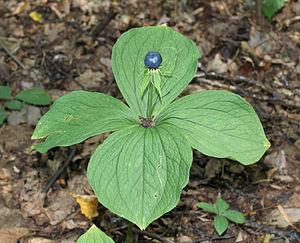
La parisette à quatre feuilles. Ukraine.
Le bois de la Comté est une forêt française située au centre de l’Auvergne, entre la vallée de l’Allier et les monts du Livradois. C’est une forêt à fort degré de naturalité qui couvre une surface comprise entre 900 ha et 1 500 ha
La Parisette à quatre feuilles est une plante herbacée vivace de la famille des liliacées ou des mélanthiacées. Ses populations, associés aux bois tempérés sont en grande partie clonales.